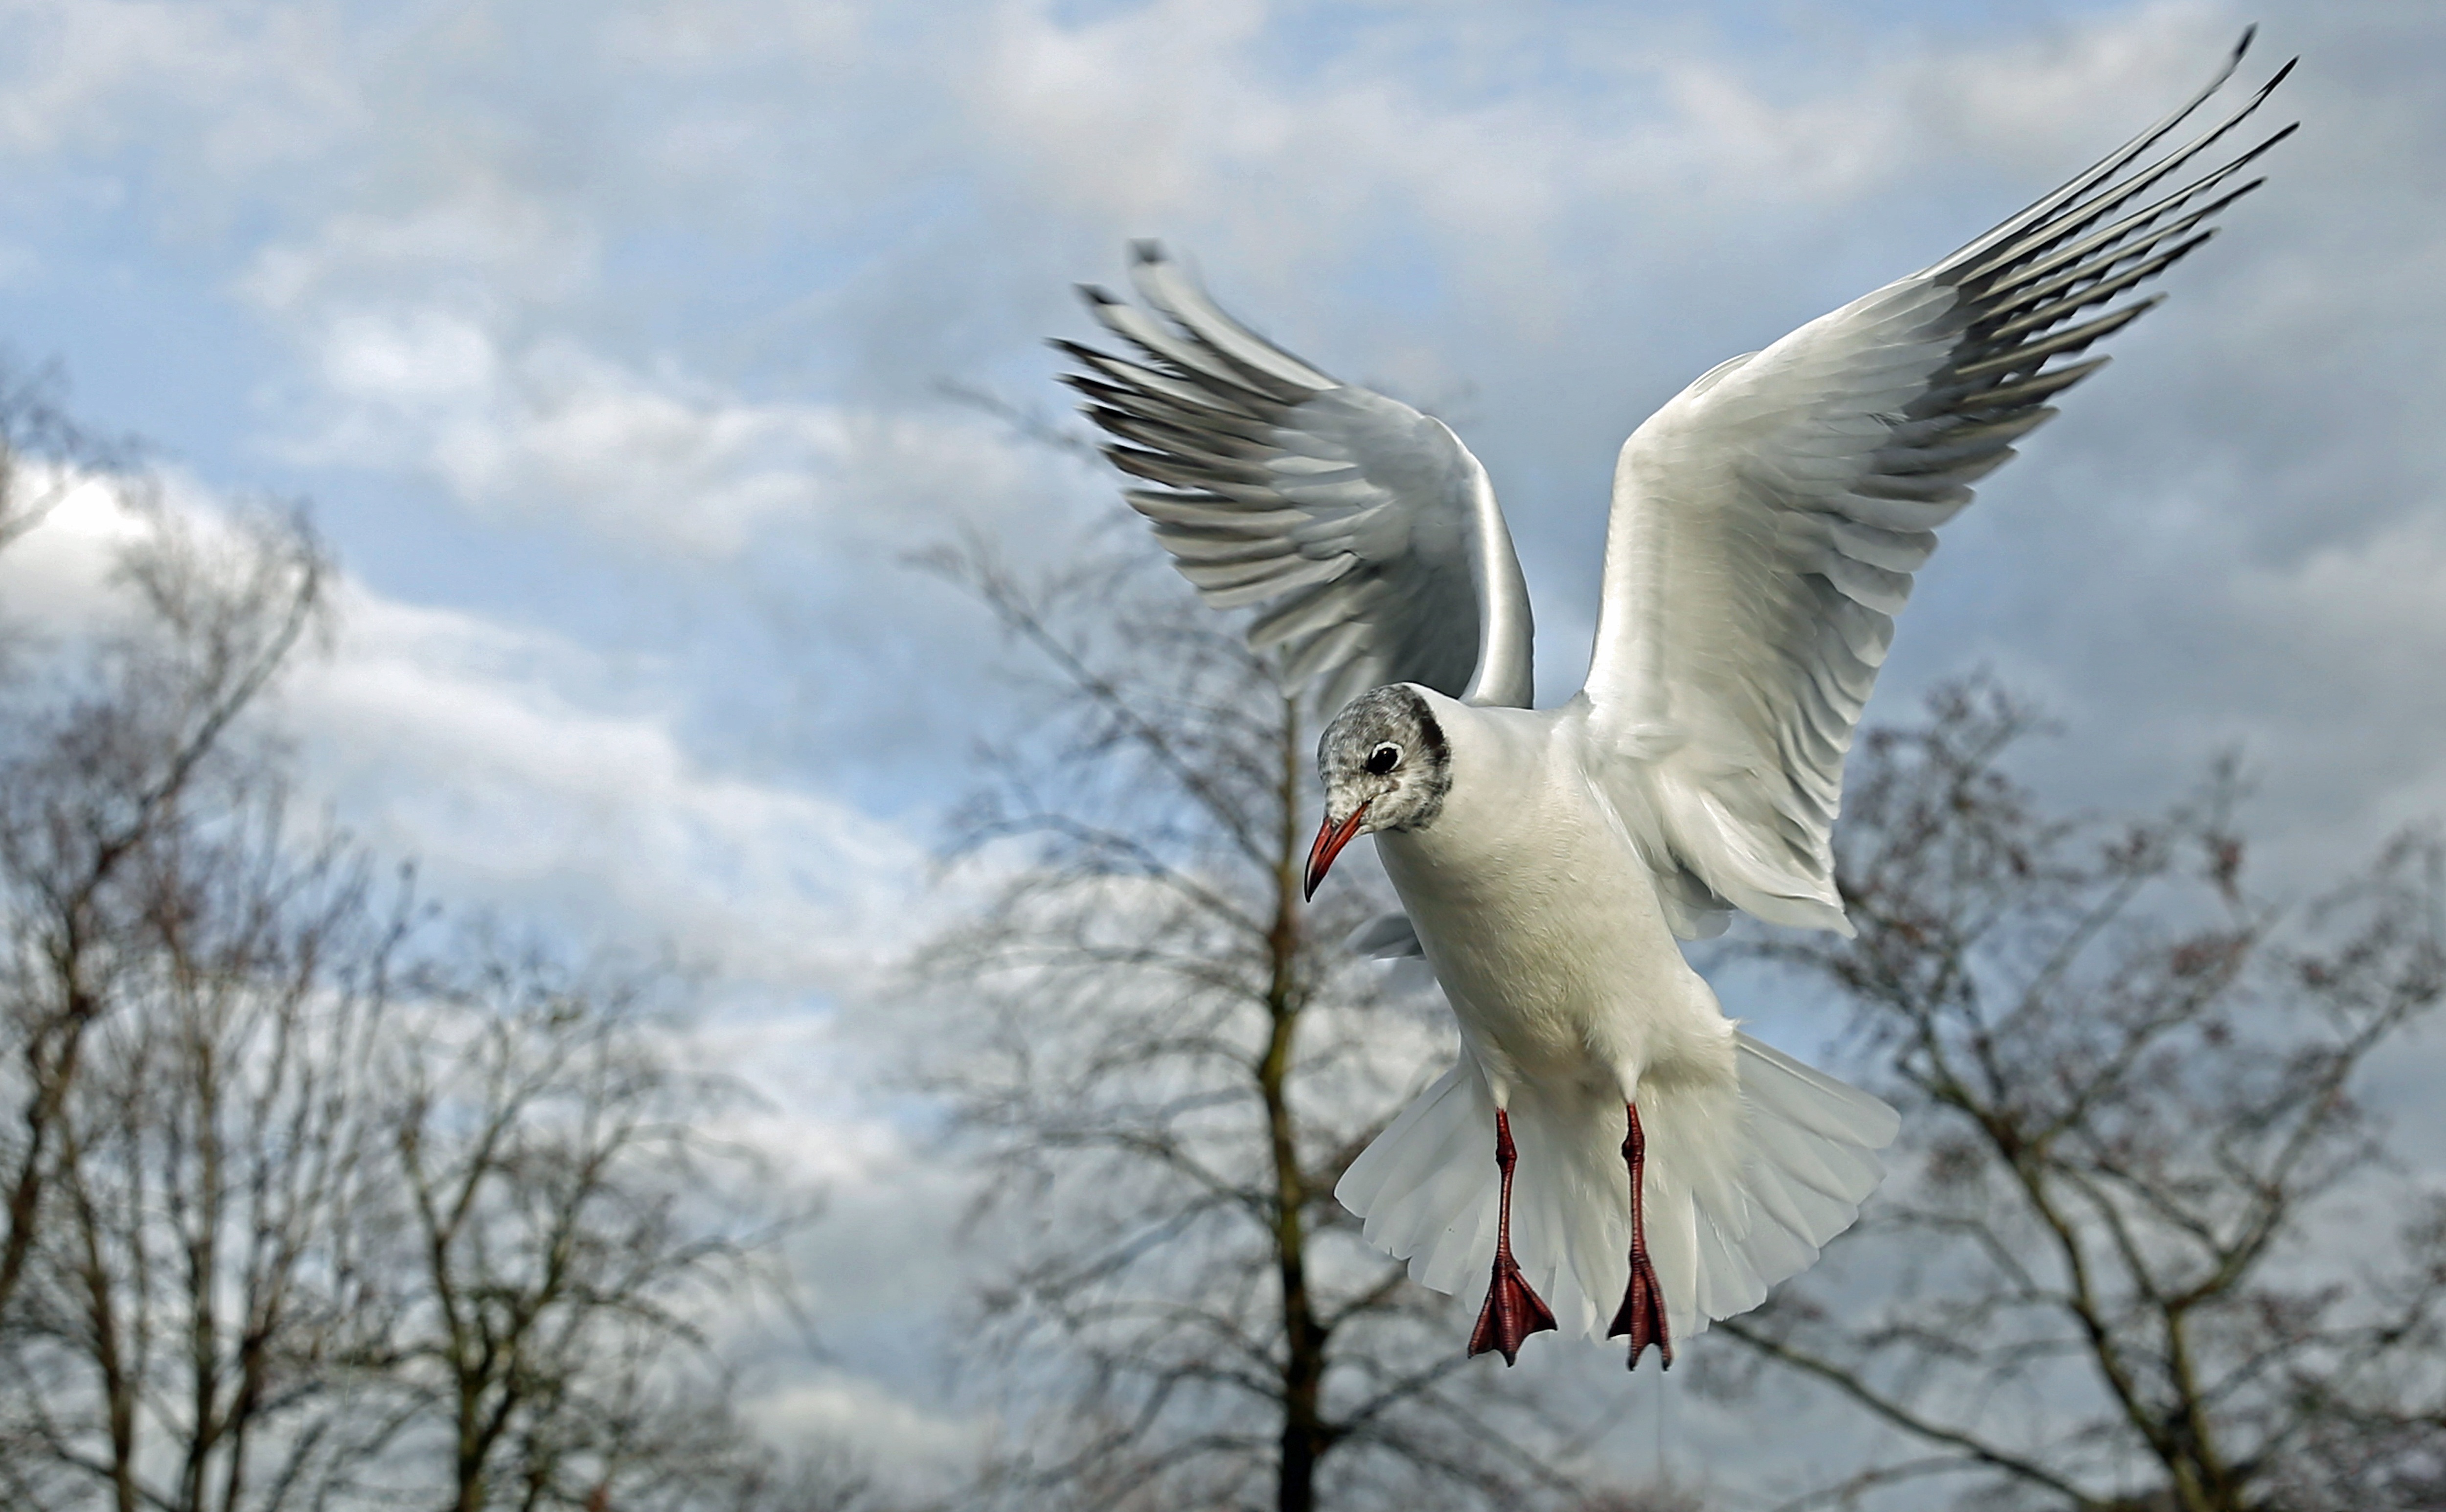
landscape, water, nature, bird, wing, sky, wind, fly, seagull, glide, blue, float, feather, stork, plumage, trees, birds, clouds, departure, animals, vertebrate, water bird, take off, ciconiiformes